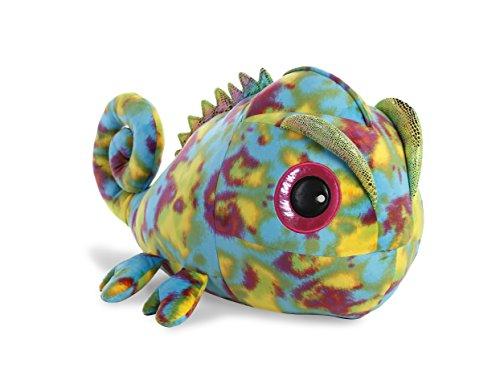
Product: Aurora World YooHoo Plush Toy Animal, Camel Chameleon
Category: Toys & Games | Stuffed Animals & Plush Toys | Plush Figures
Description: Part of the popular yoohoo and friends collection.
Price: $29.99
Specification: ProductDimensions:19x27x14inches|ItemWeight:1pounds|ShippingWeight:2.65pounds(Viewshippingratesandpolicies)|DomesticShipping:ItemcanbeshippedwithinU.S.|InternationalShipping:ThisitemcanbeshippedtoselectcountriesoutsideoftheU.S.LearnMore|ASIN:B0749V9XTH|Itemmodelnumber:29277|Manufacturerrecommendedage:3yearsandup